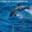
Label: dolphin